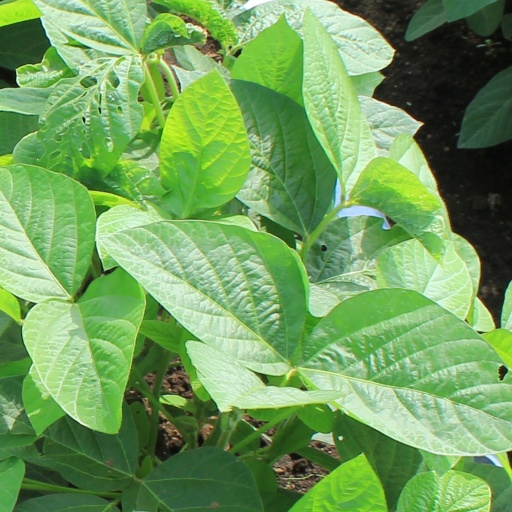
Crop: soybean